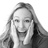
Emotion: surprise